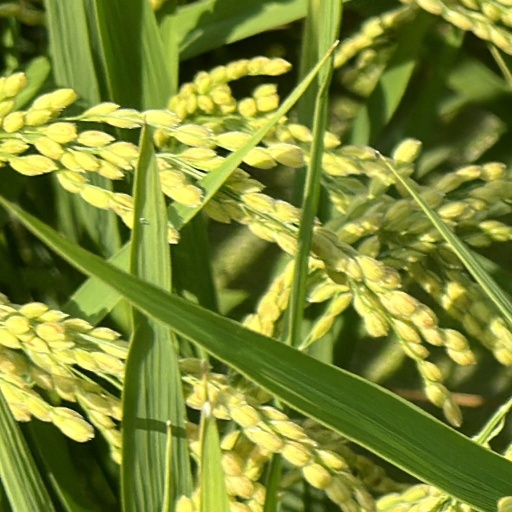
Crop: rice